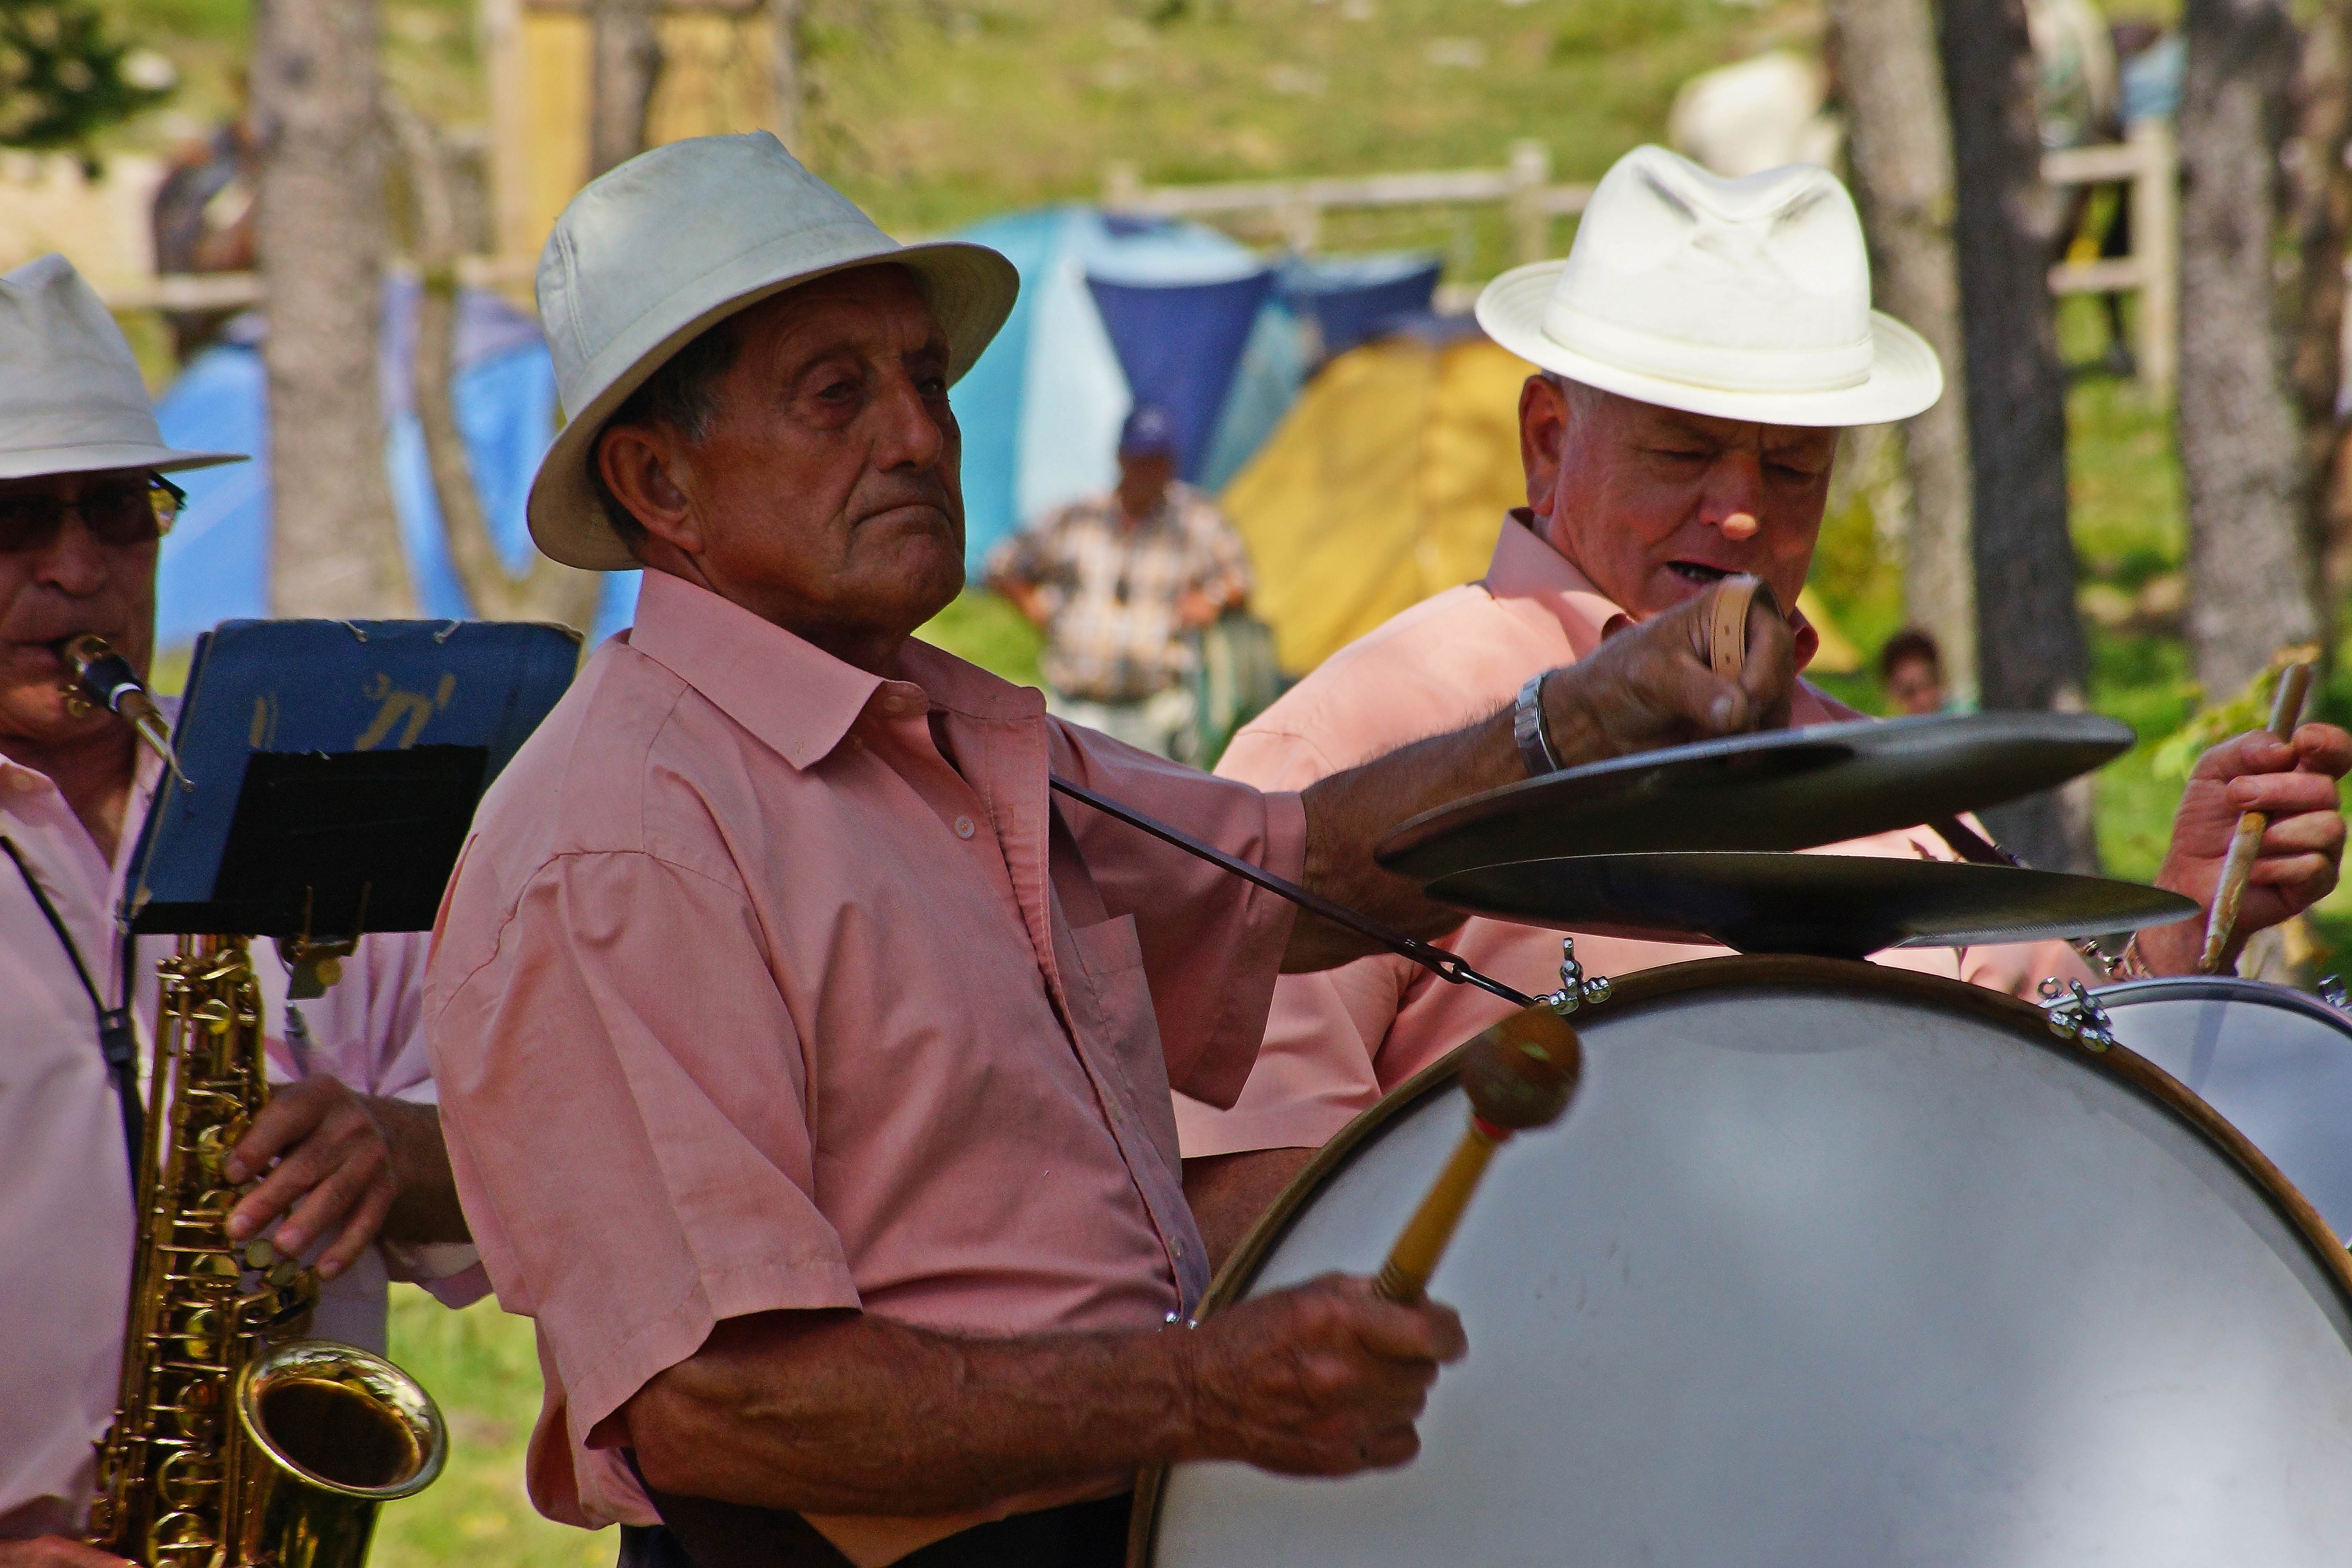
person, people, spain, espaa, galicia, pontevedra, romera, ggl1, gaby1, varios, some, alama, sonyslta77v, tamrom55200, santamaria